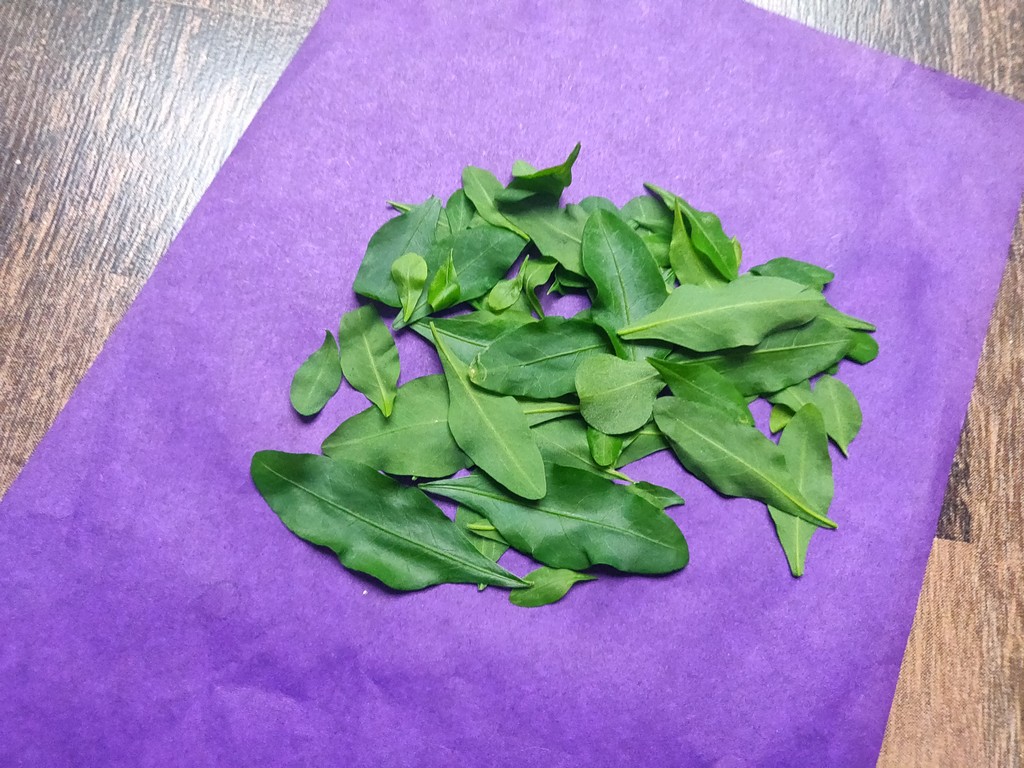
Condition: Healthy
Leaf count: multiple
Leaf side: unknown